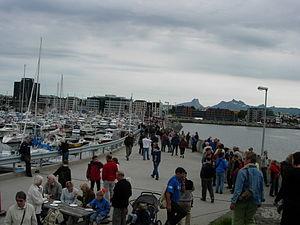
Port de Bodø
Skulpturlandskap Nordland est une collection d'art public installée dans le comté de Nordland, en Norvège.